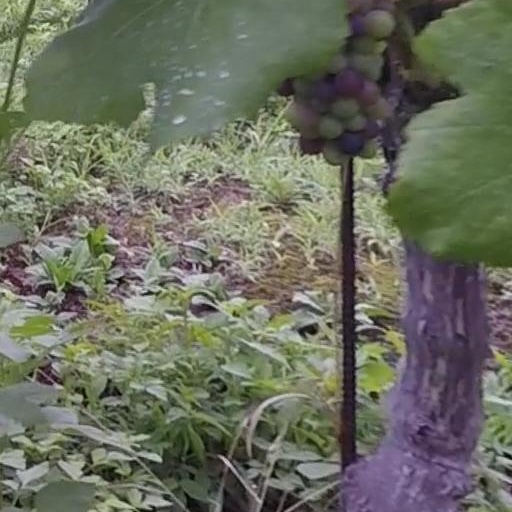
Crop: grape